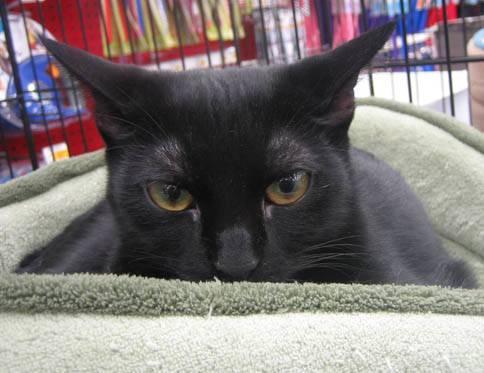
cat